John W. Gilmore

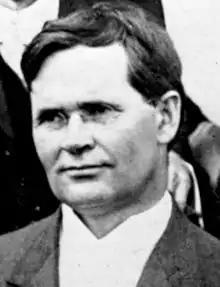
John Washington Gilmore (photo circa 1908-1913, University of Hawai'i Library).

John Washington Gilmore (May 9, 1872 – Jun 25, 1942 ) was an American agronomist, educator and academic administrator who served as the first president of the University of Hawaii from 1908 to 1913.